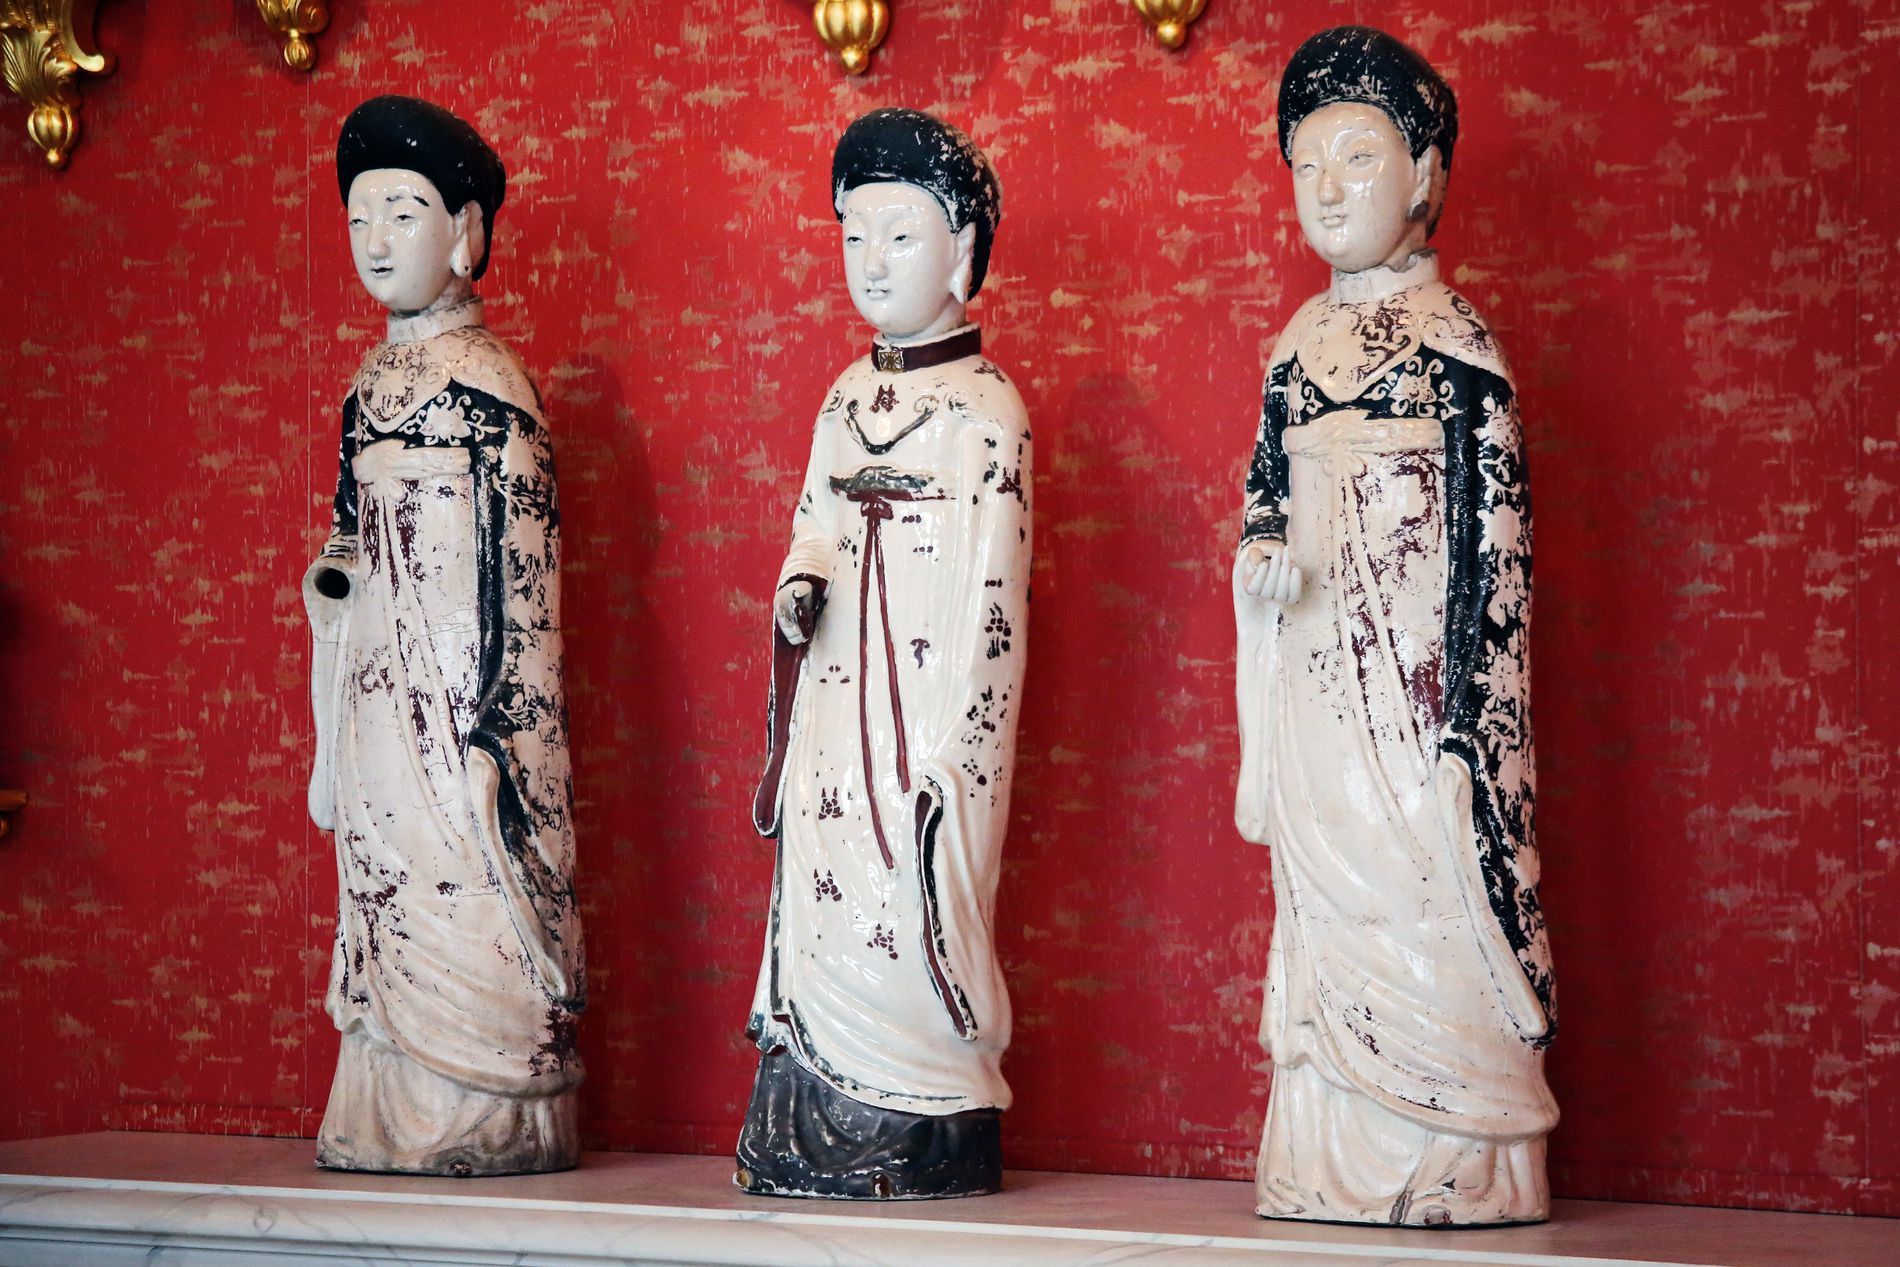
Three Painted Lady Statues
The photo shows three statues of women standing on a surface. The background is a red wall with decorations on it.
A medium shot showing the statues. The setting is indoors. The atmosphere feels historic. The main colors are the red of the wall and the light colors of the statues, black and gold. The lighting is bright.
Labels: Person, Adult, Bride, Female, Wedding, Woman, Art, Face, Head, Mannequin, Prayer, Statue, Wall, Surface, Decorations
Camera: Canon Canon EOS 5D Mark III
Lens: EF28-135mm f/3.5-5.6 IS USM, Canon EF 28-135mm f/3.5-5.6 IS
Aperture: F5.6
Exposure: 1/200 sec
ISO: 3200
Focal length: 85.0 mm